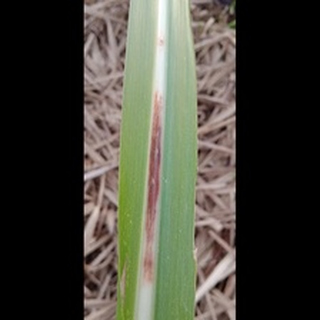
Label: sugarcane_red_rot